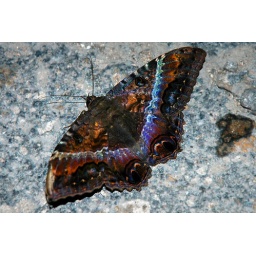
Amazing butterfly who was just sitting in the middle of the street in the middle of the night.